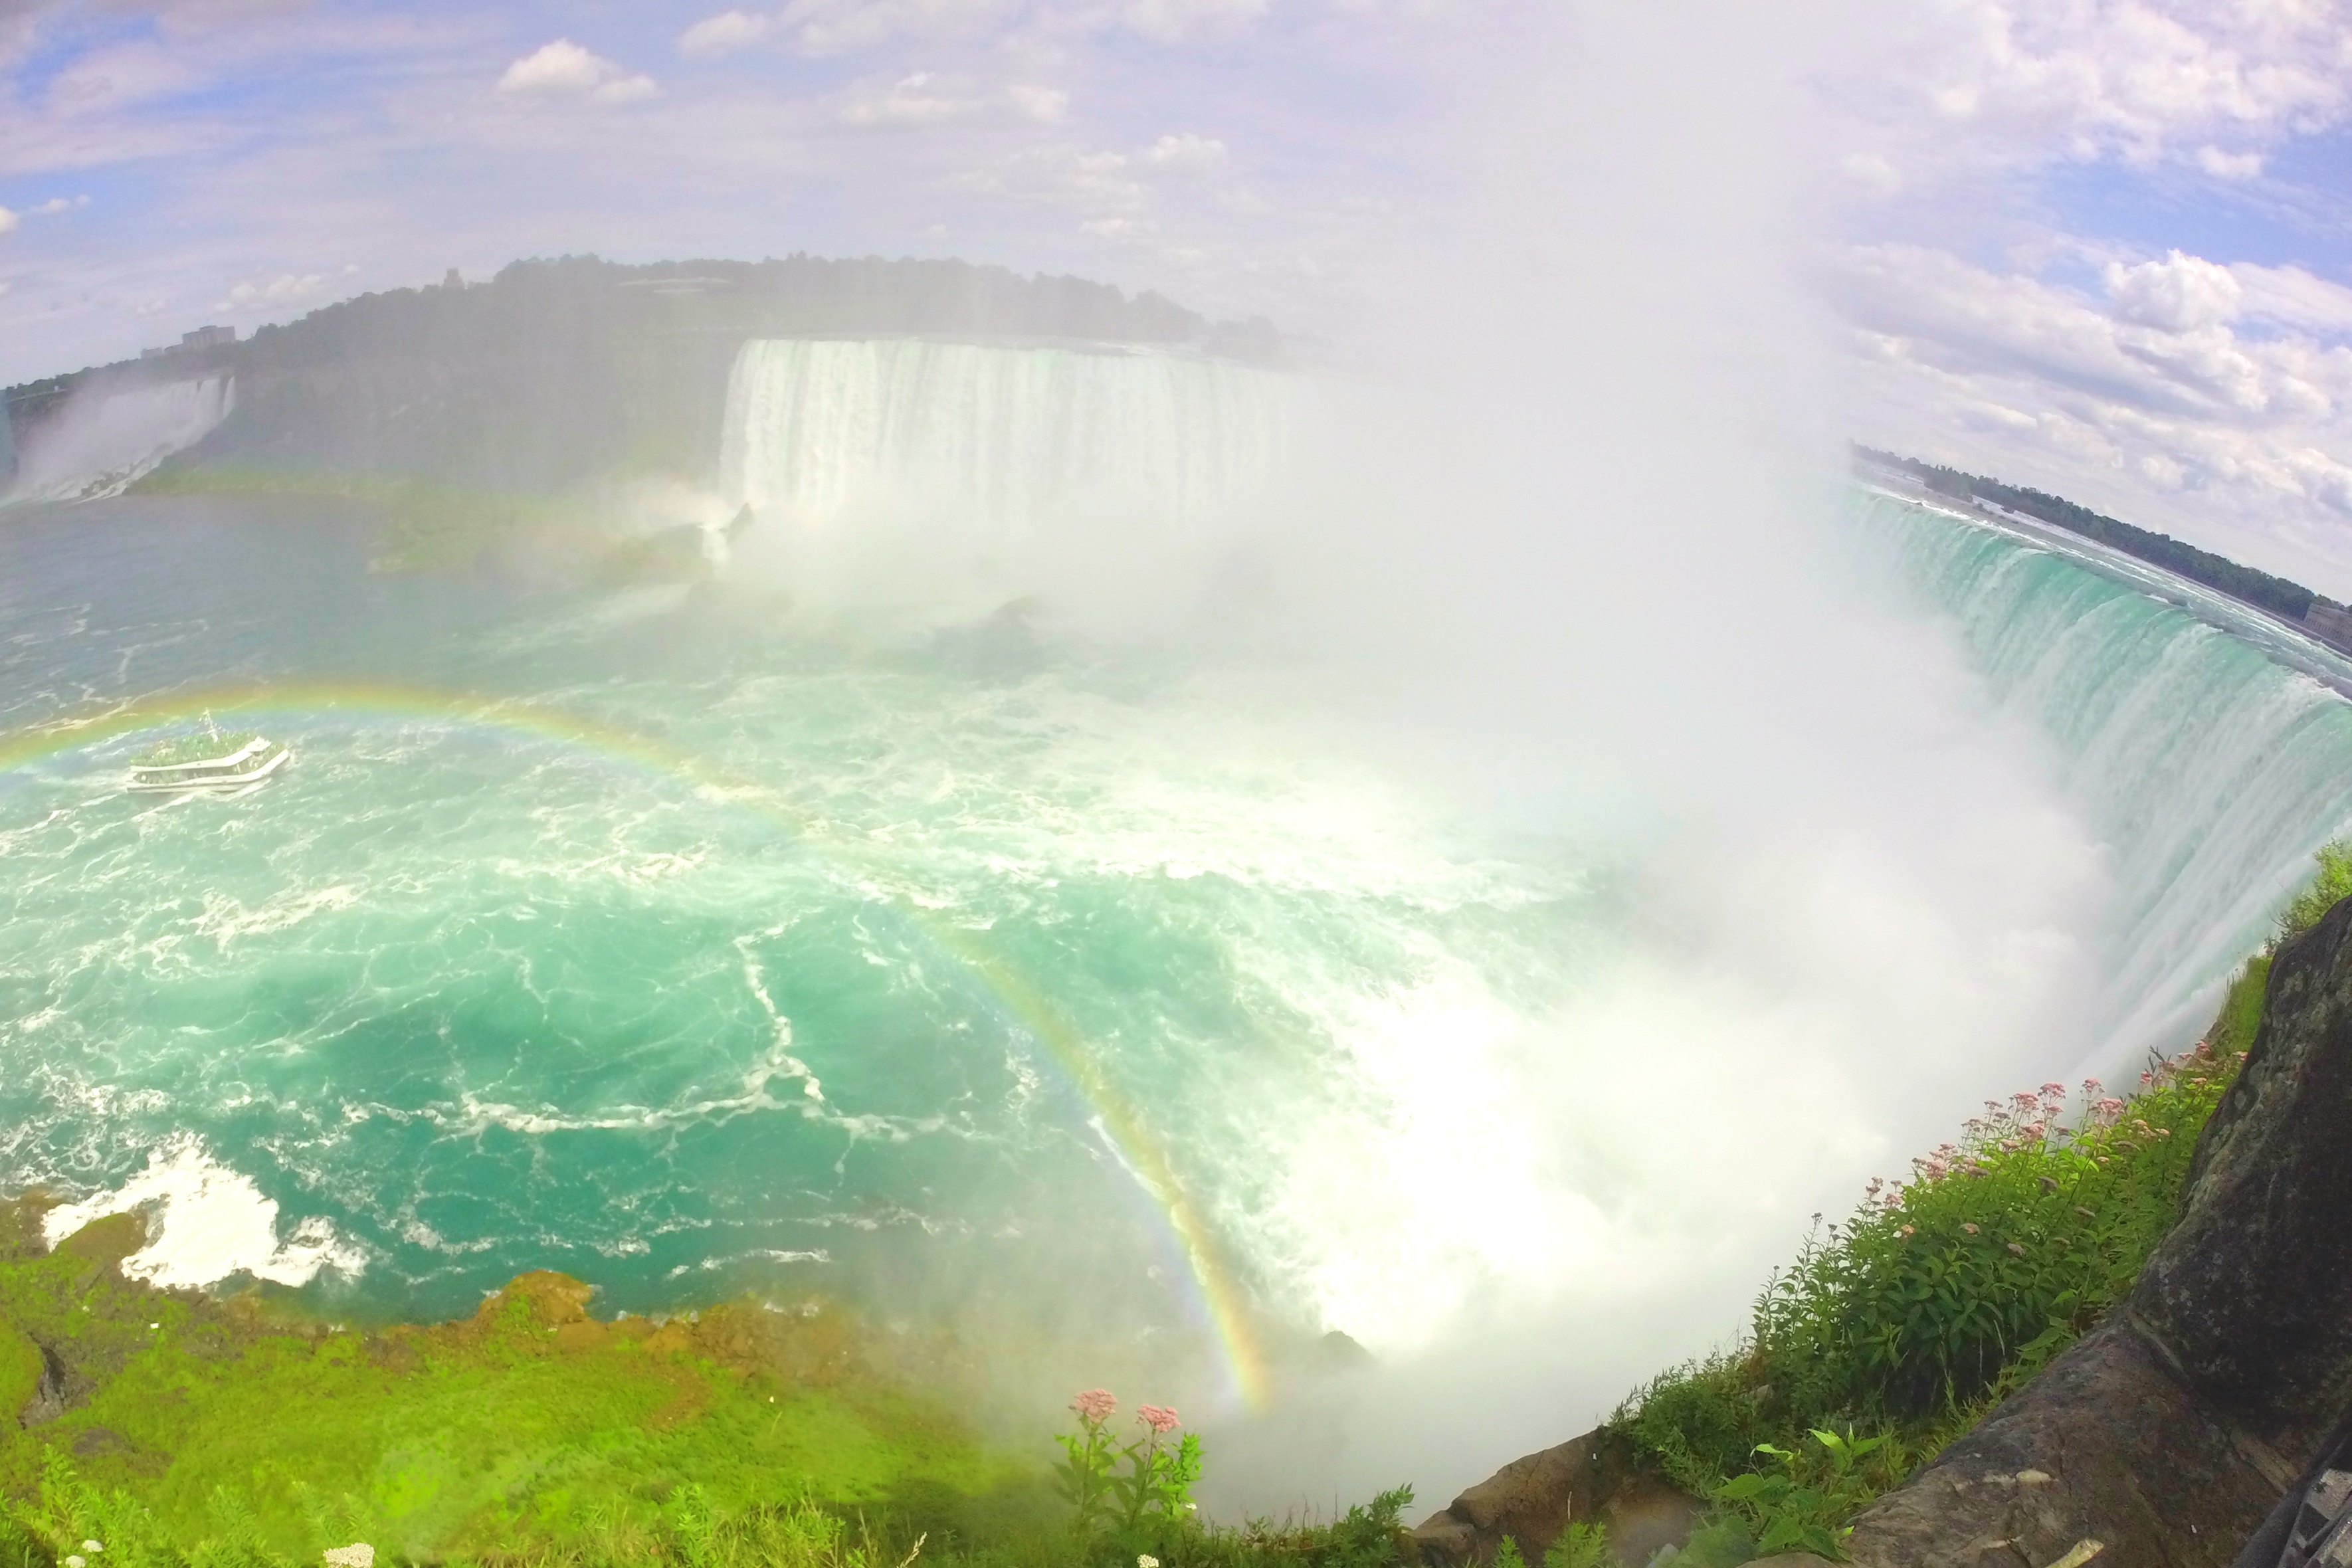
waterfall, mist, sunlight, wave, body of water, rainbow, water feature, atmospheric phenomenon, wind wave